Liberal Party (Australia, 1909)

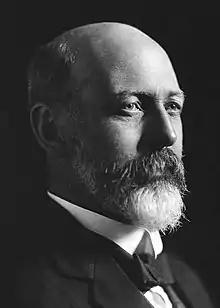
Joseph Cook, Prime Minister of Australia 1913–1914

George Reid adopted a strategy of trying to reorient the party system along Labour vs non-Labour lines – prior to the 1906 election, he renamed his Free Trade Party to the Anti-Socialist Party. Reid envisaged a spectrum running from socialist to anti-socialist, with the Protectionist Party in the middle. This attempt struck a chord with politicians who were steeped in the Westminster tradition and regarded a two-party system as very much the norm.